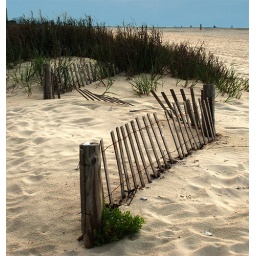
clouds over ocean - mb v1 30 b